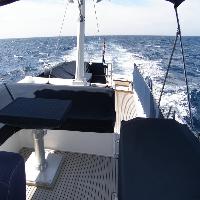
Weather: sun or clear